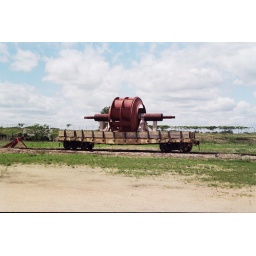
Found sitting on a flat car near the Columbia power plant in Portage, WI 2009